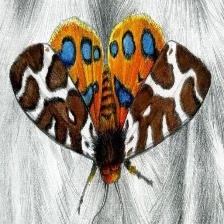
Species: GARDEN TIGER MOTH